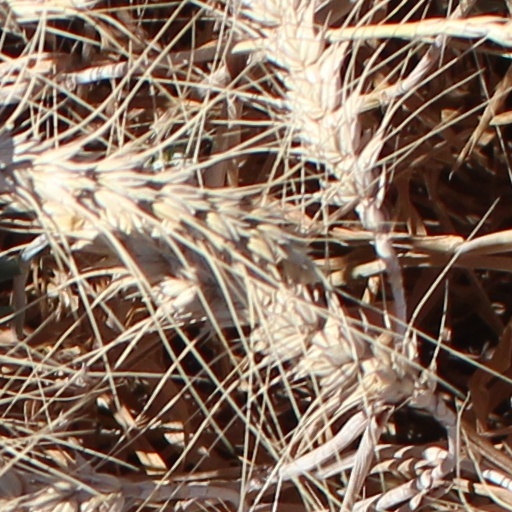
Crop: wheat